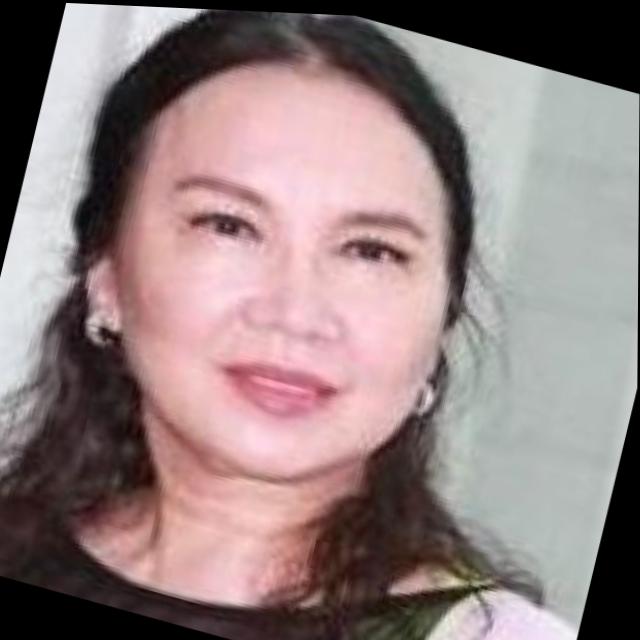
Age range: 45-64